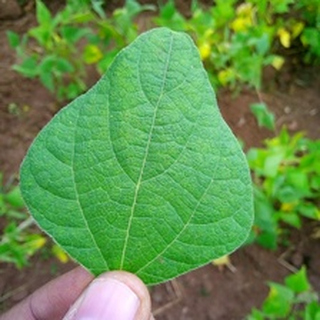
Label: healthy_bean